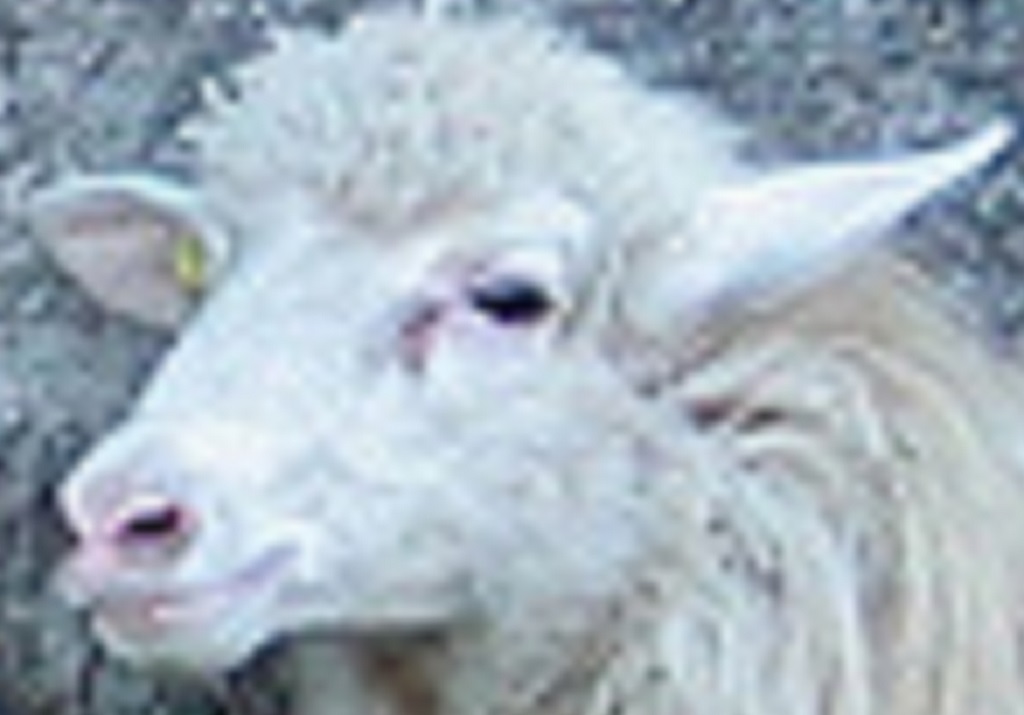
Label: pain